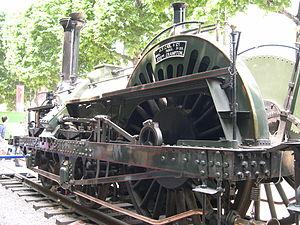
France Paris Champs Élysées Expo Train capitale 2003 Locomotive Crampton 80
Jean-François Cail est un entrepreneur industriel, constructeur mécanicien français, né le 8 février 1804 à Chef-Boutonne et mort le 22 mai 1871 au domaine des Plants à La Faye en Charente.